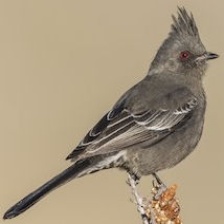
Species: PHAINOPEPLA
Scientific name: PHAINOPEPLA NITENS